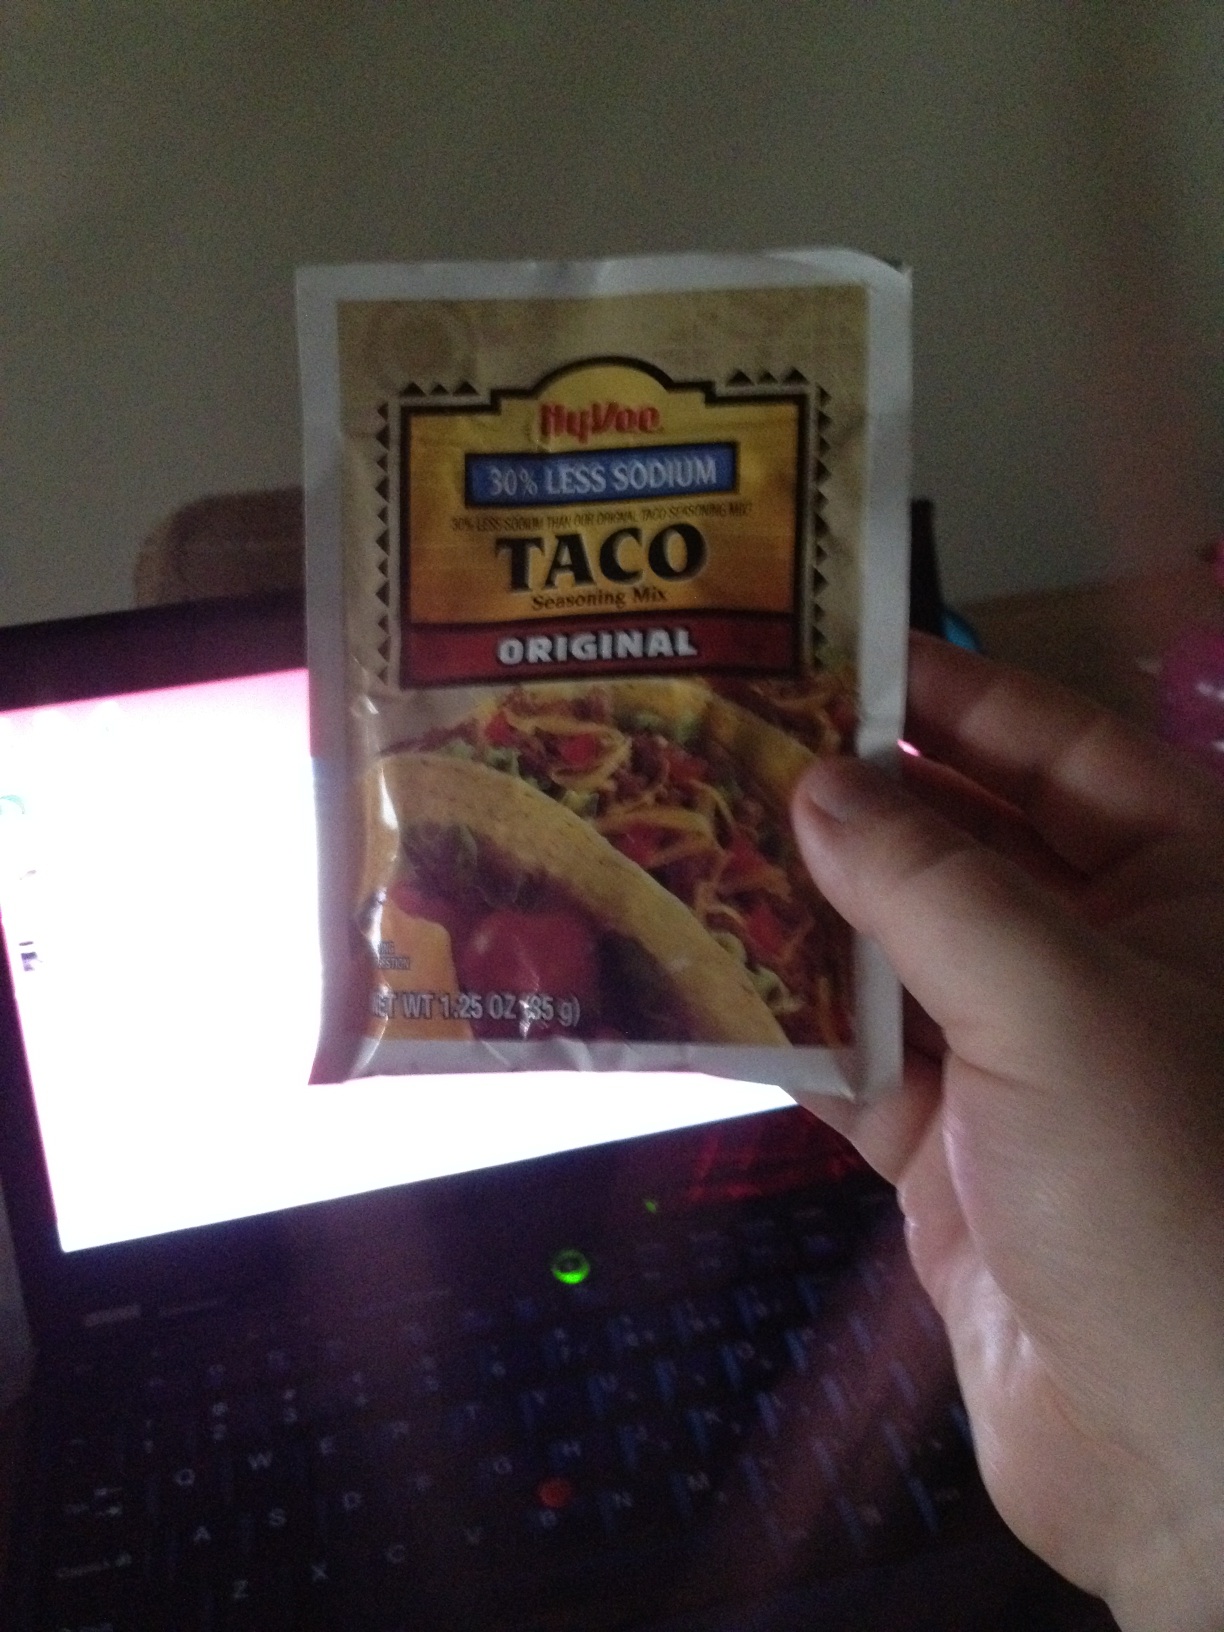Question: What is this package?
Answer: taco seasoning